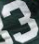
Number: 3